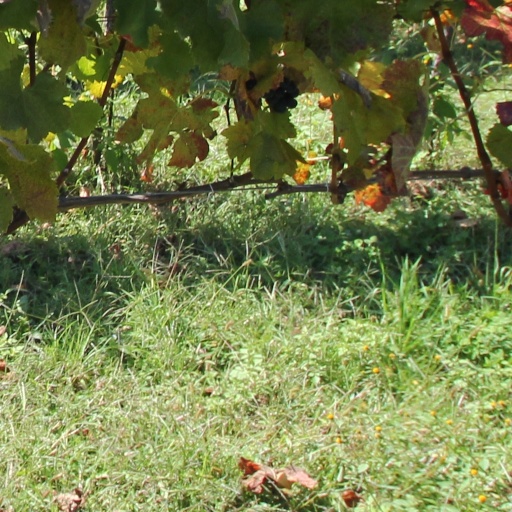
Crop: grape